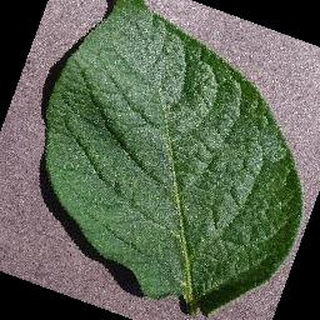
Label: healthy_potato